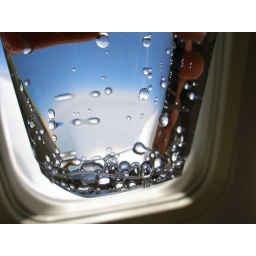
The glass - bubbles inside end the sky in the window behind